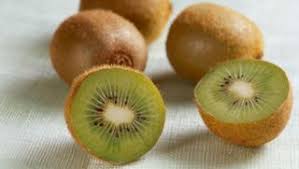
Label: Kiwi